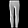
Label: Trouser